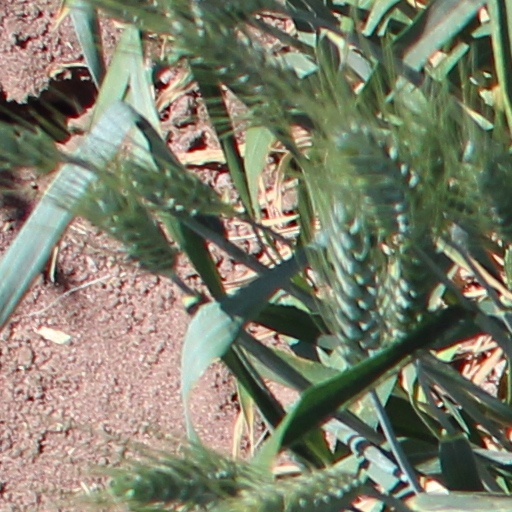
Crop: wheat